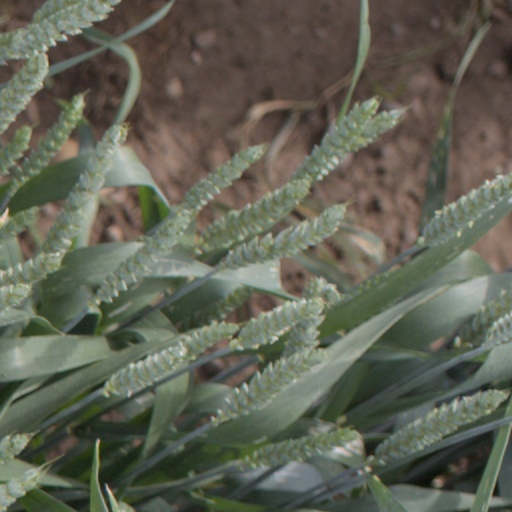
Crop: wheat